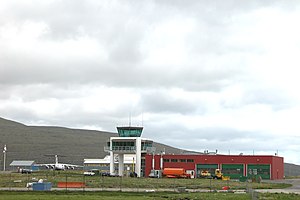
Vágar Lufthavn
Vágar lufthavn er Færøernes eneste lufthavn. Den ligger ca 1,5 km fra bygden Sørvágur på øen Vágar.